Joaquín Balaguer

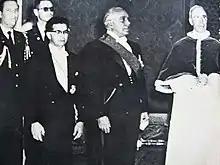
Rafael Trujillo (second from right) and Balaguer (third from right) being received in audience by Pope Pius XII (far right) in 1955

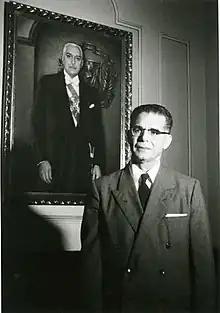
A portrait of Trujillo (left) and Balaguer (right) in 1960

The situation was dramatically altered, however, when Trujillo was assassinated in May 1961. Balaguer initially remained president, with the real power held by Trujillo's son, Ramfis. They initially took steps to liberalize the regime, granting some civil liberties and easing Trujillo's tight censorship of the press.